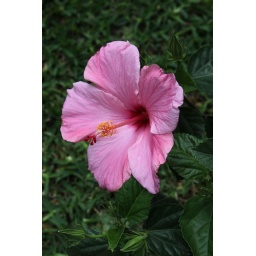
We have several hibiscus plants in different colors around our house